James C. Potter

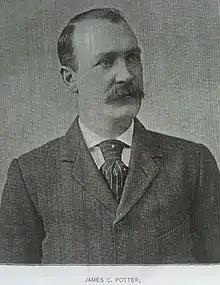

James C. Potter (1 May 1855 – 30 October 1925) was an American engineer, inventor, businessman and civic leader in Pawtucket, Rhode Island. A native of Scotland, he was schooled at the Mechanics' Institutes in Glasgow and was also a member of the 5th Battalion of the Royal Rifles. Potter came to the United States in 1874 and later became a citizen on 31 October 1892.